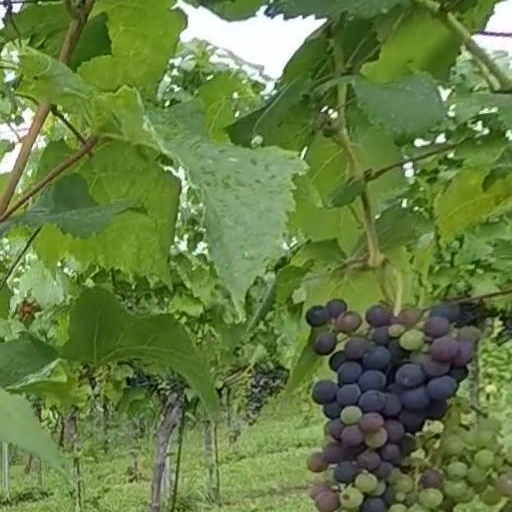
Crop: grape